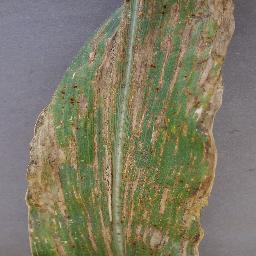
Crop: corn
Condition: (maize)_cercospora_spot_gray_spot